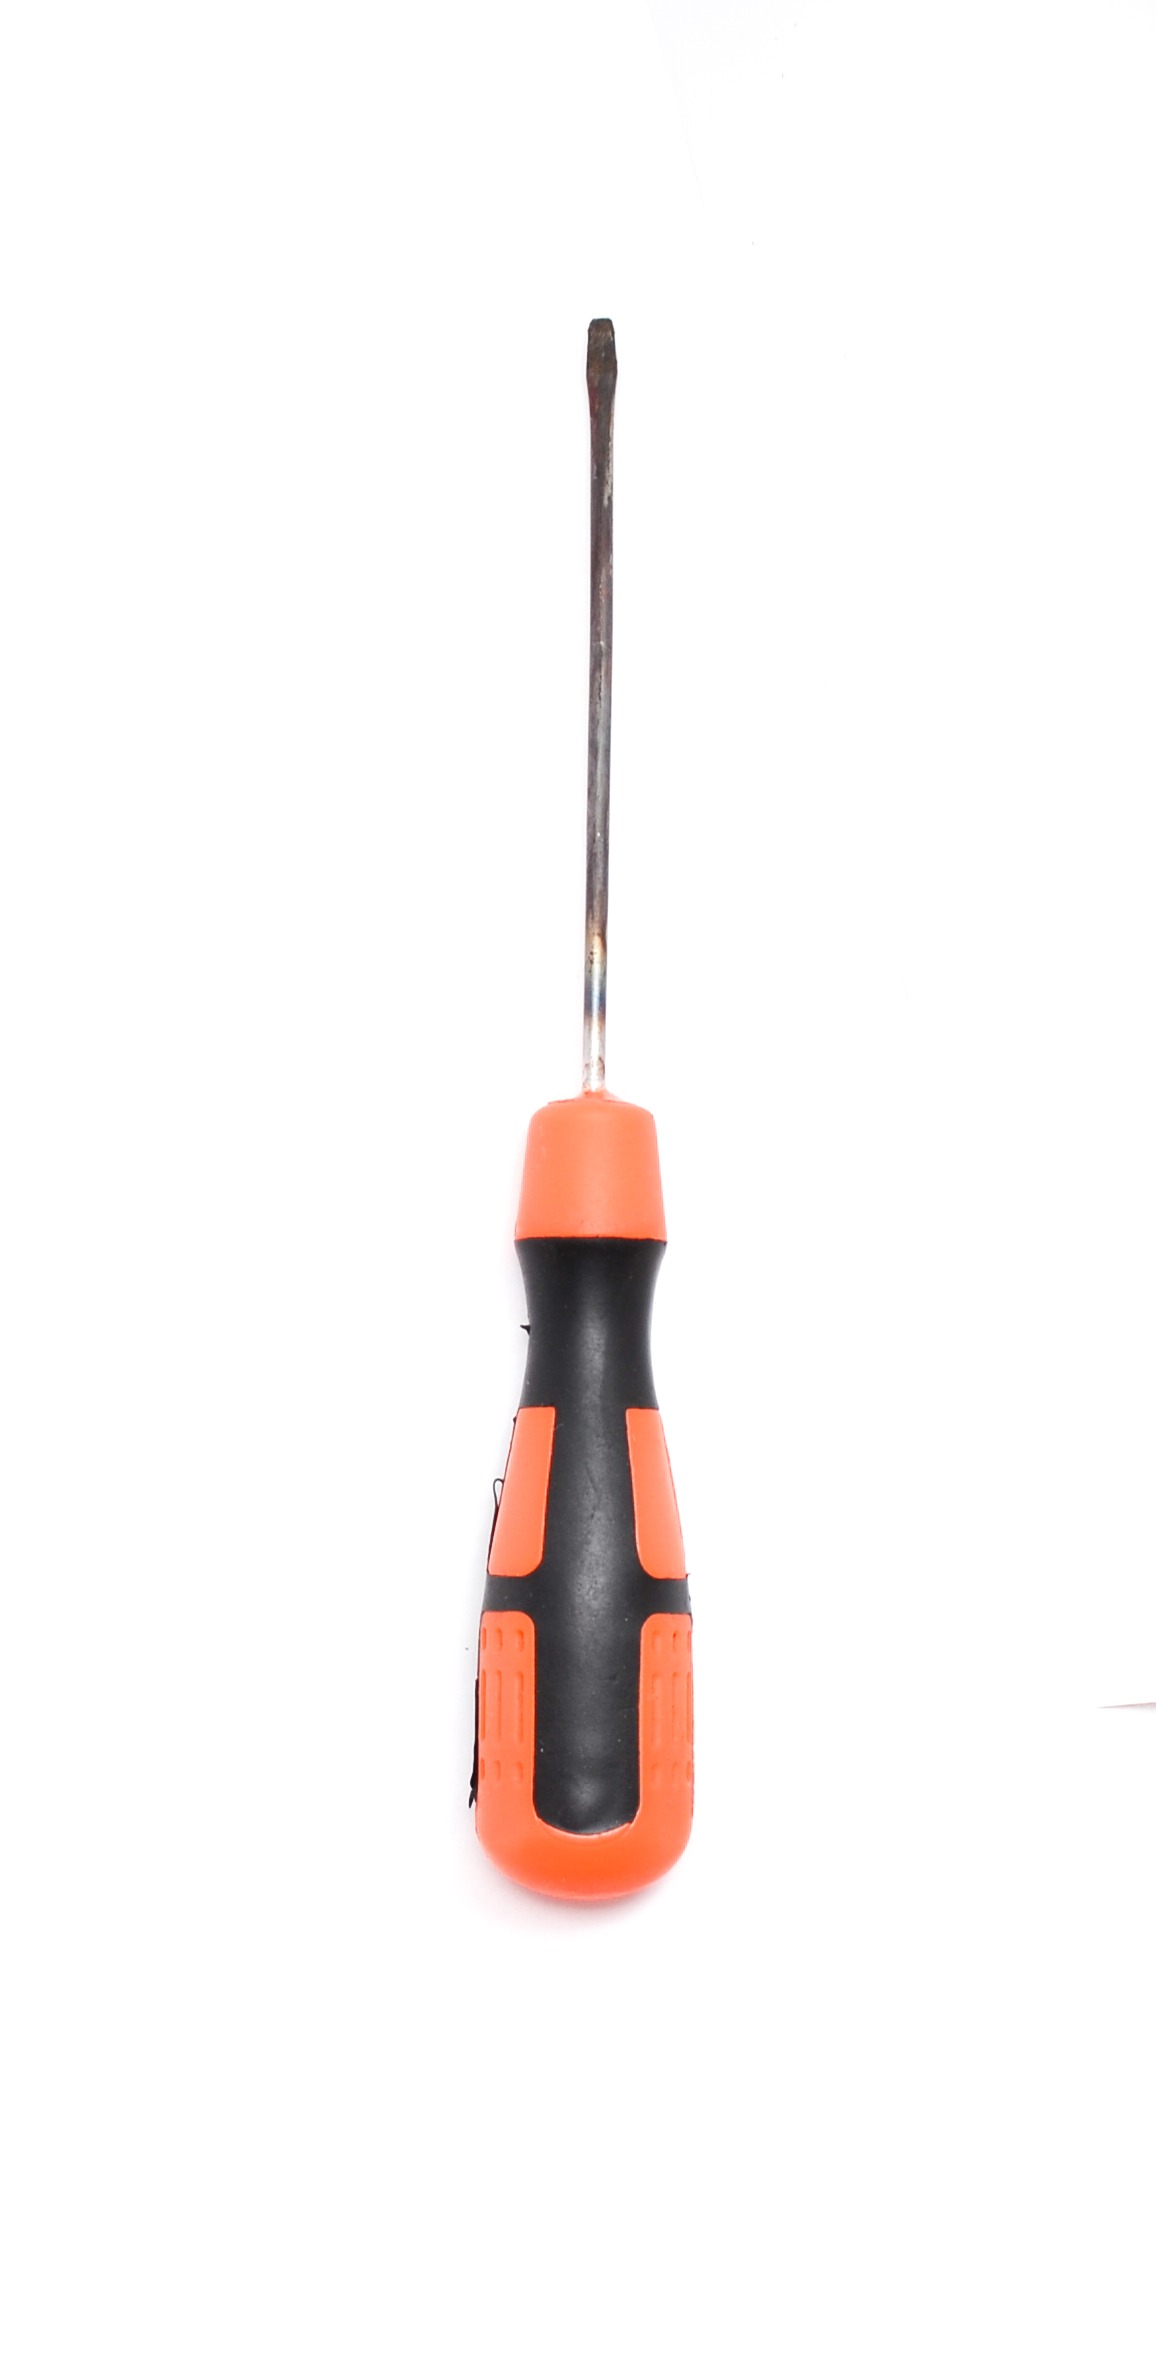
tool, construction, repair, instrument, screw, product, carpenter, carpentry, tools, fix, handy, screwdriver, maintenance, handyman, toolbox